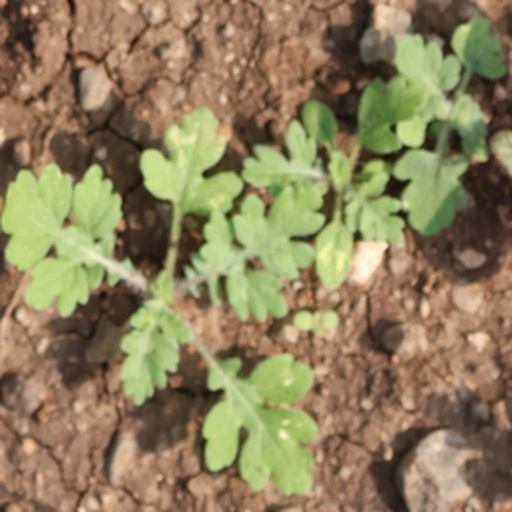
Weed species: Gajar_gavat_(Parthenium hysterophorus)